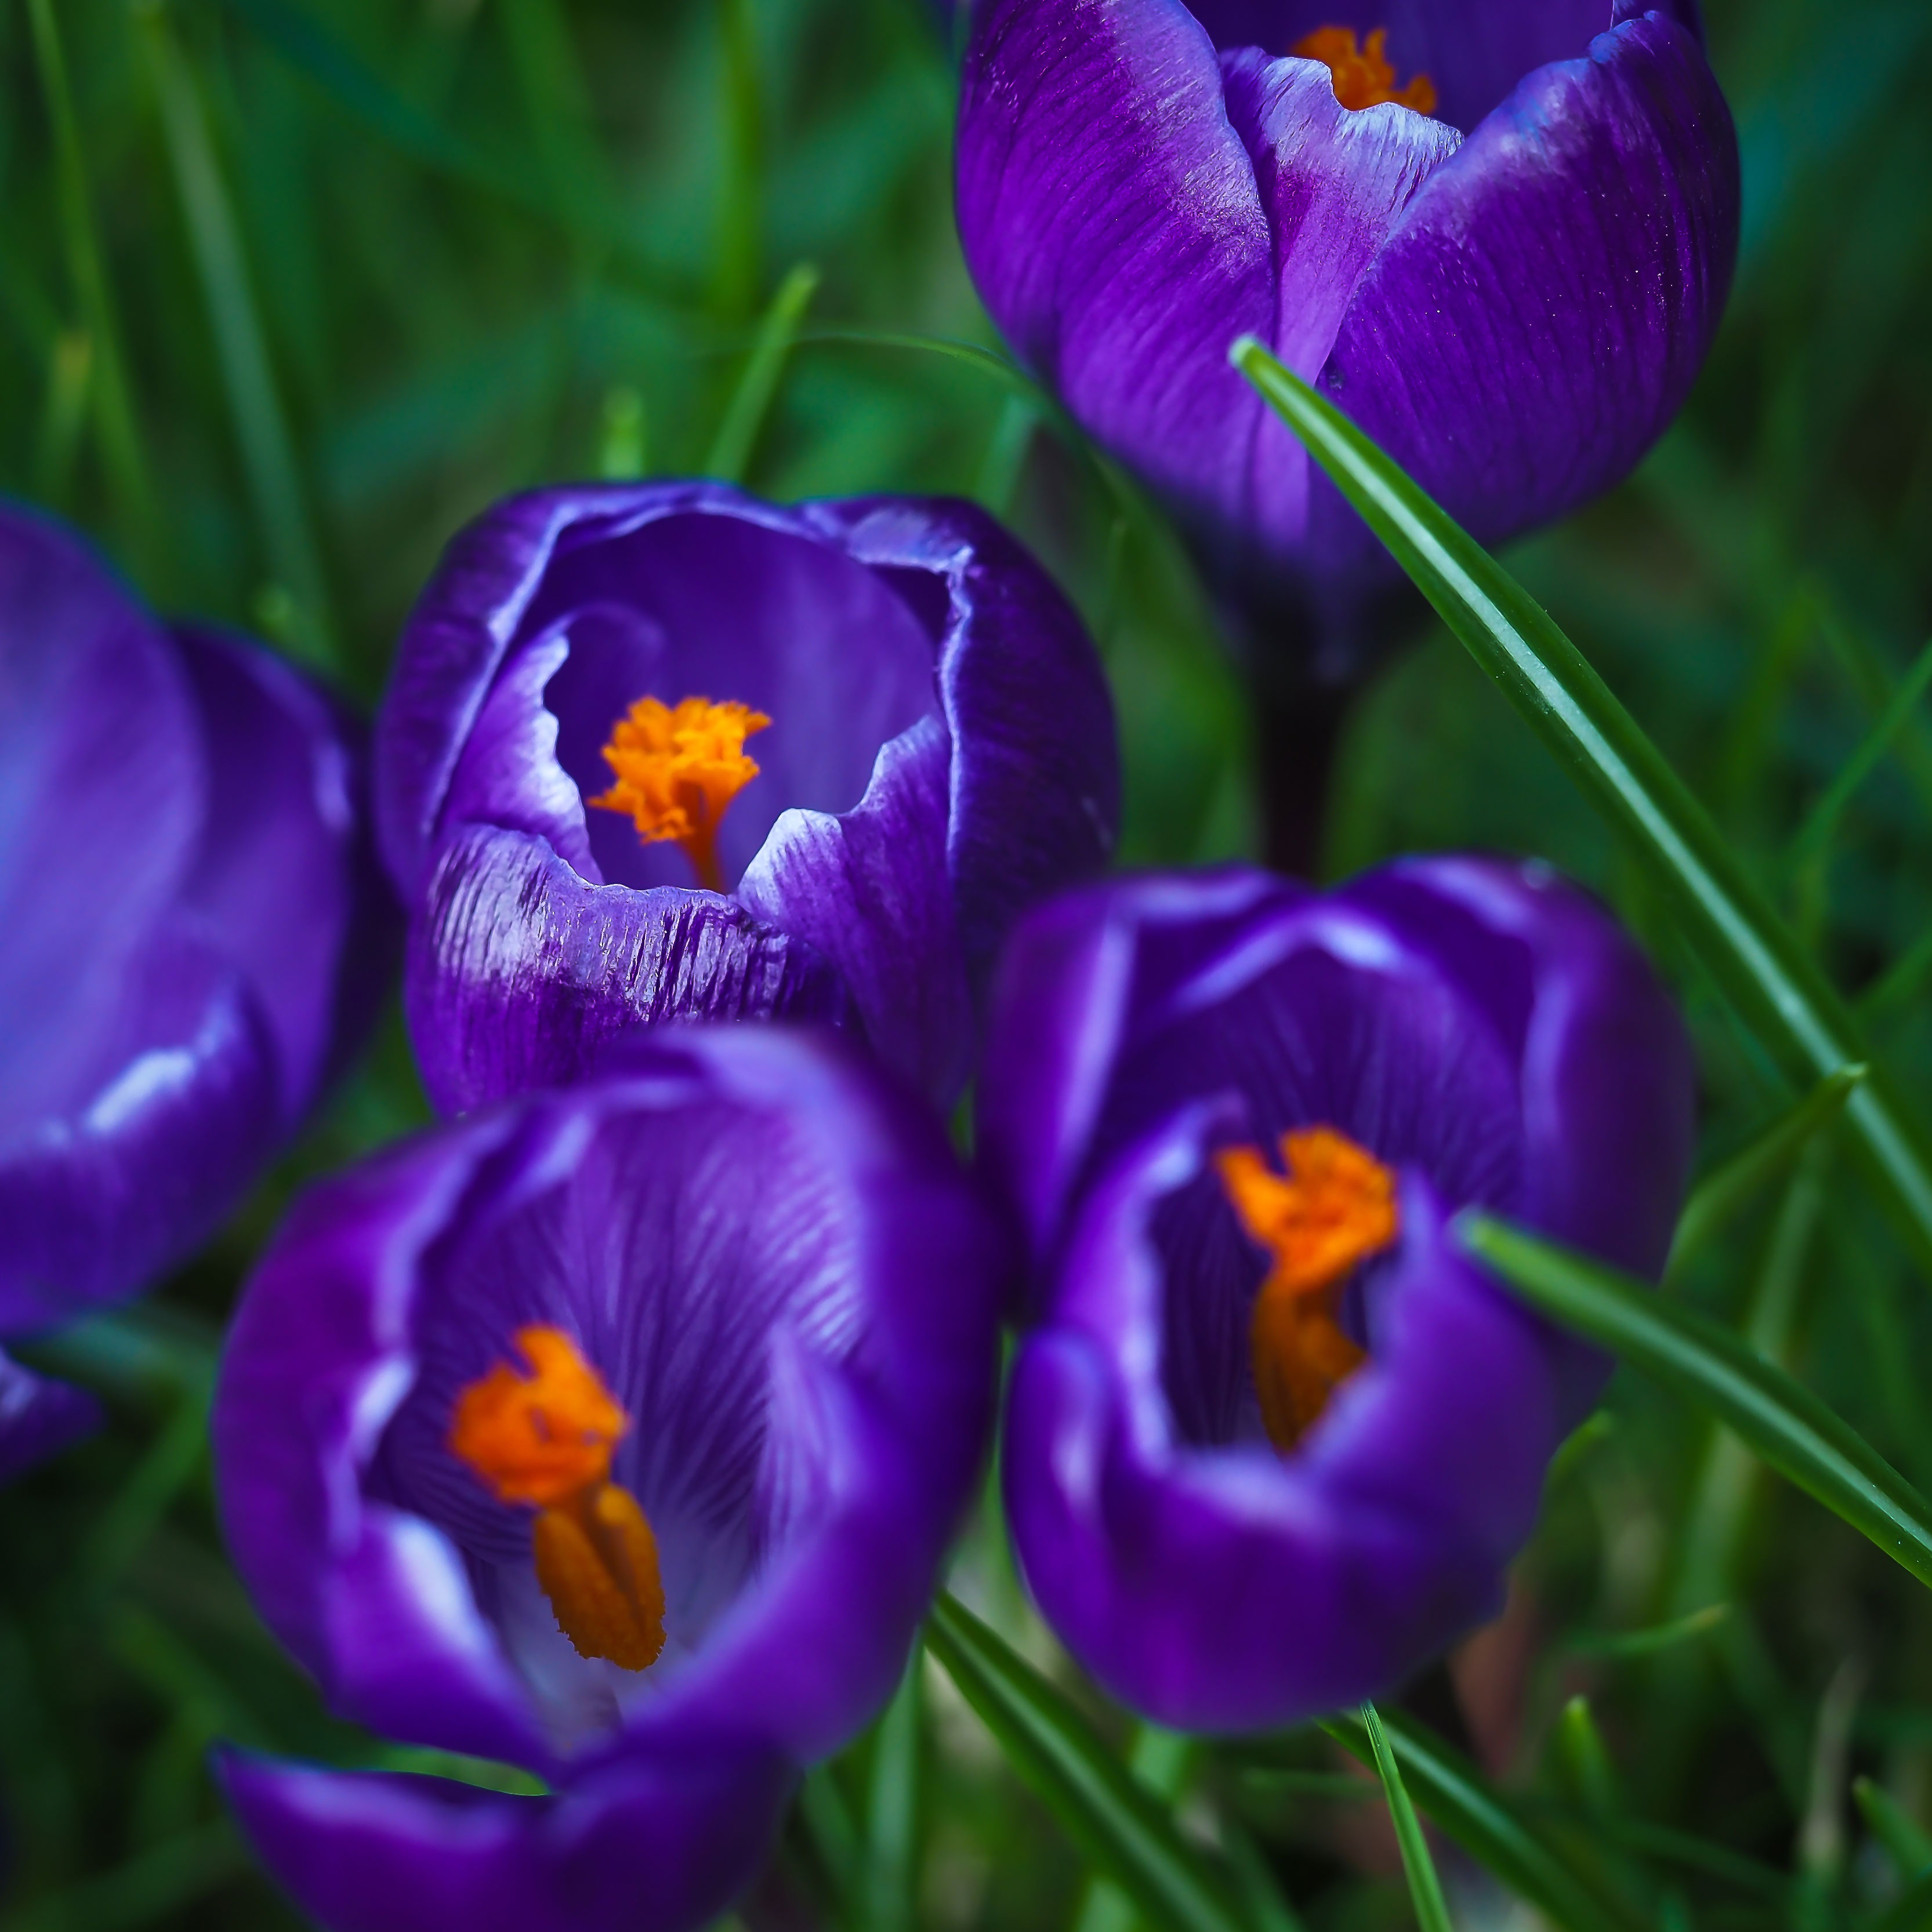
nature, blossom, plant, meadow, flower, purple, petal, bloom, spring, colorful, garden, close, farbenpracht, iris, eye, bright, crocus, early bloomer, flower meadow, spring flower, fr hlingsanfang, flowering plant, spring meadow, b hen, land plant, iris family